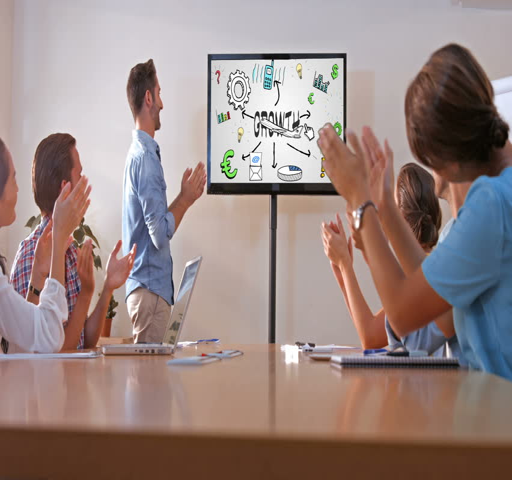
team of executives clapping at the presentation in the conference room of an office